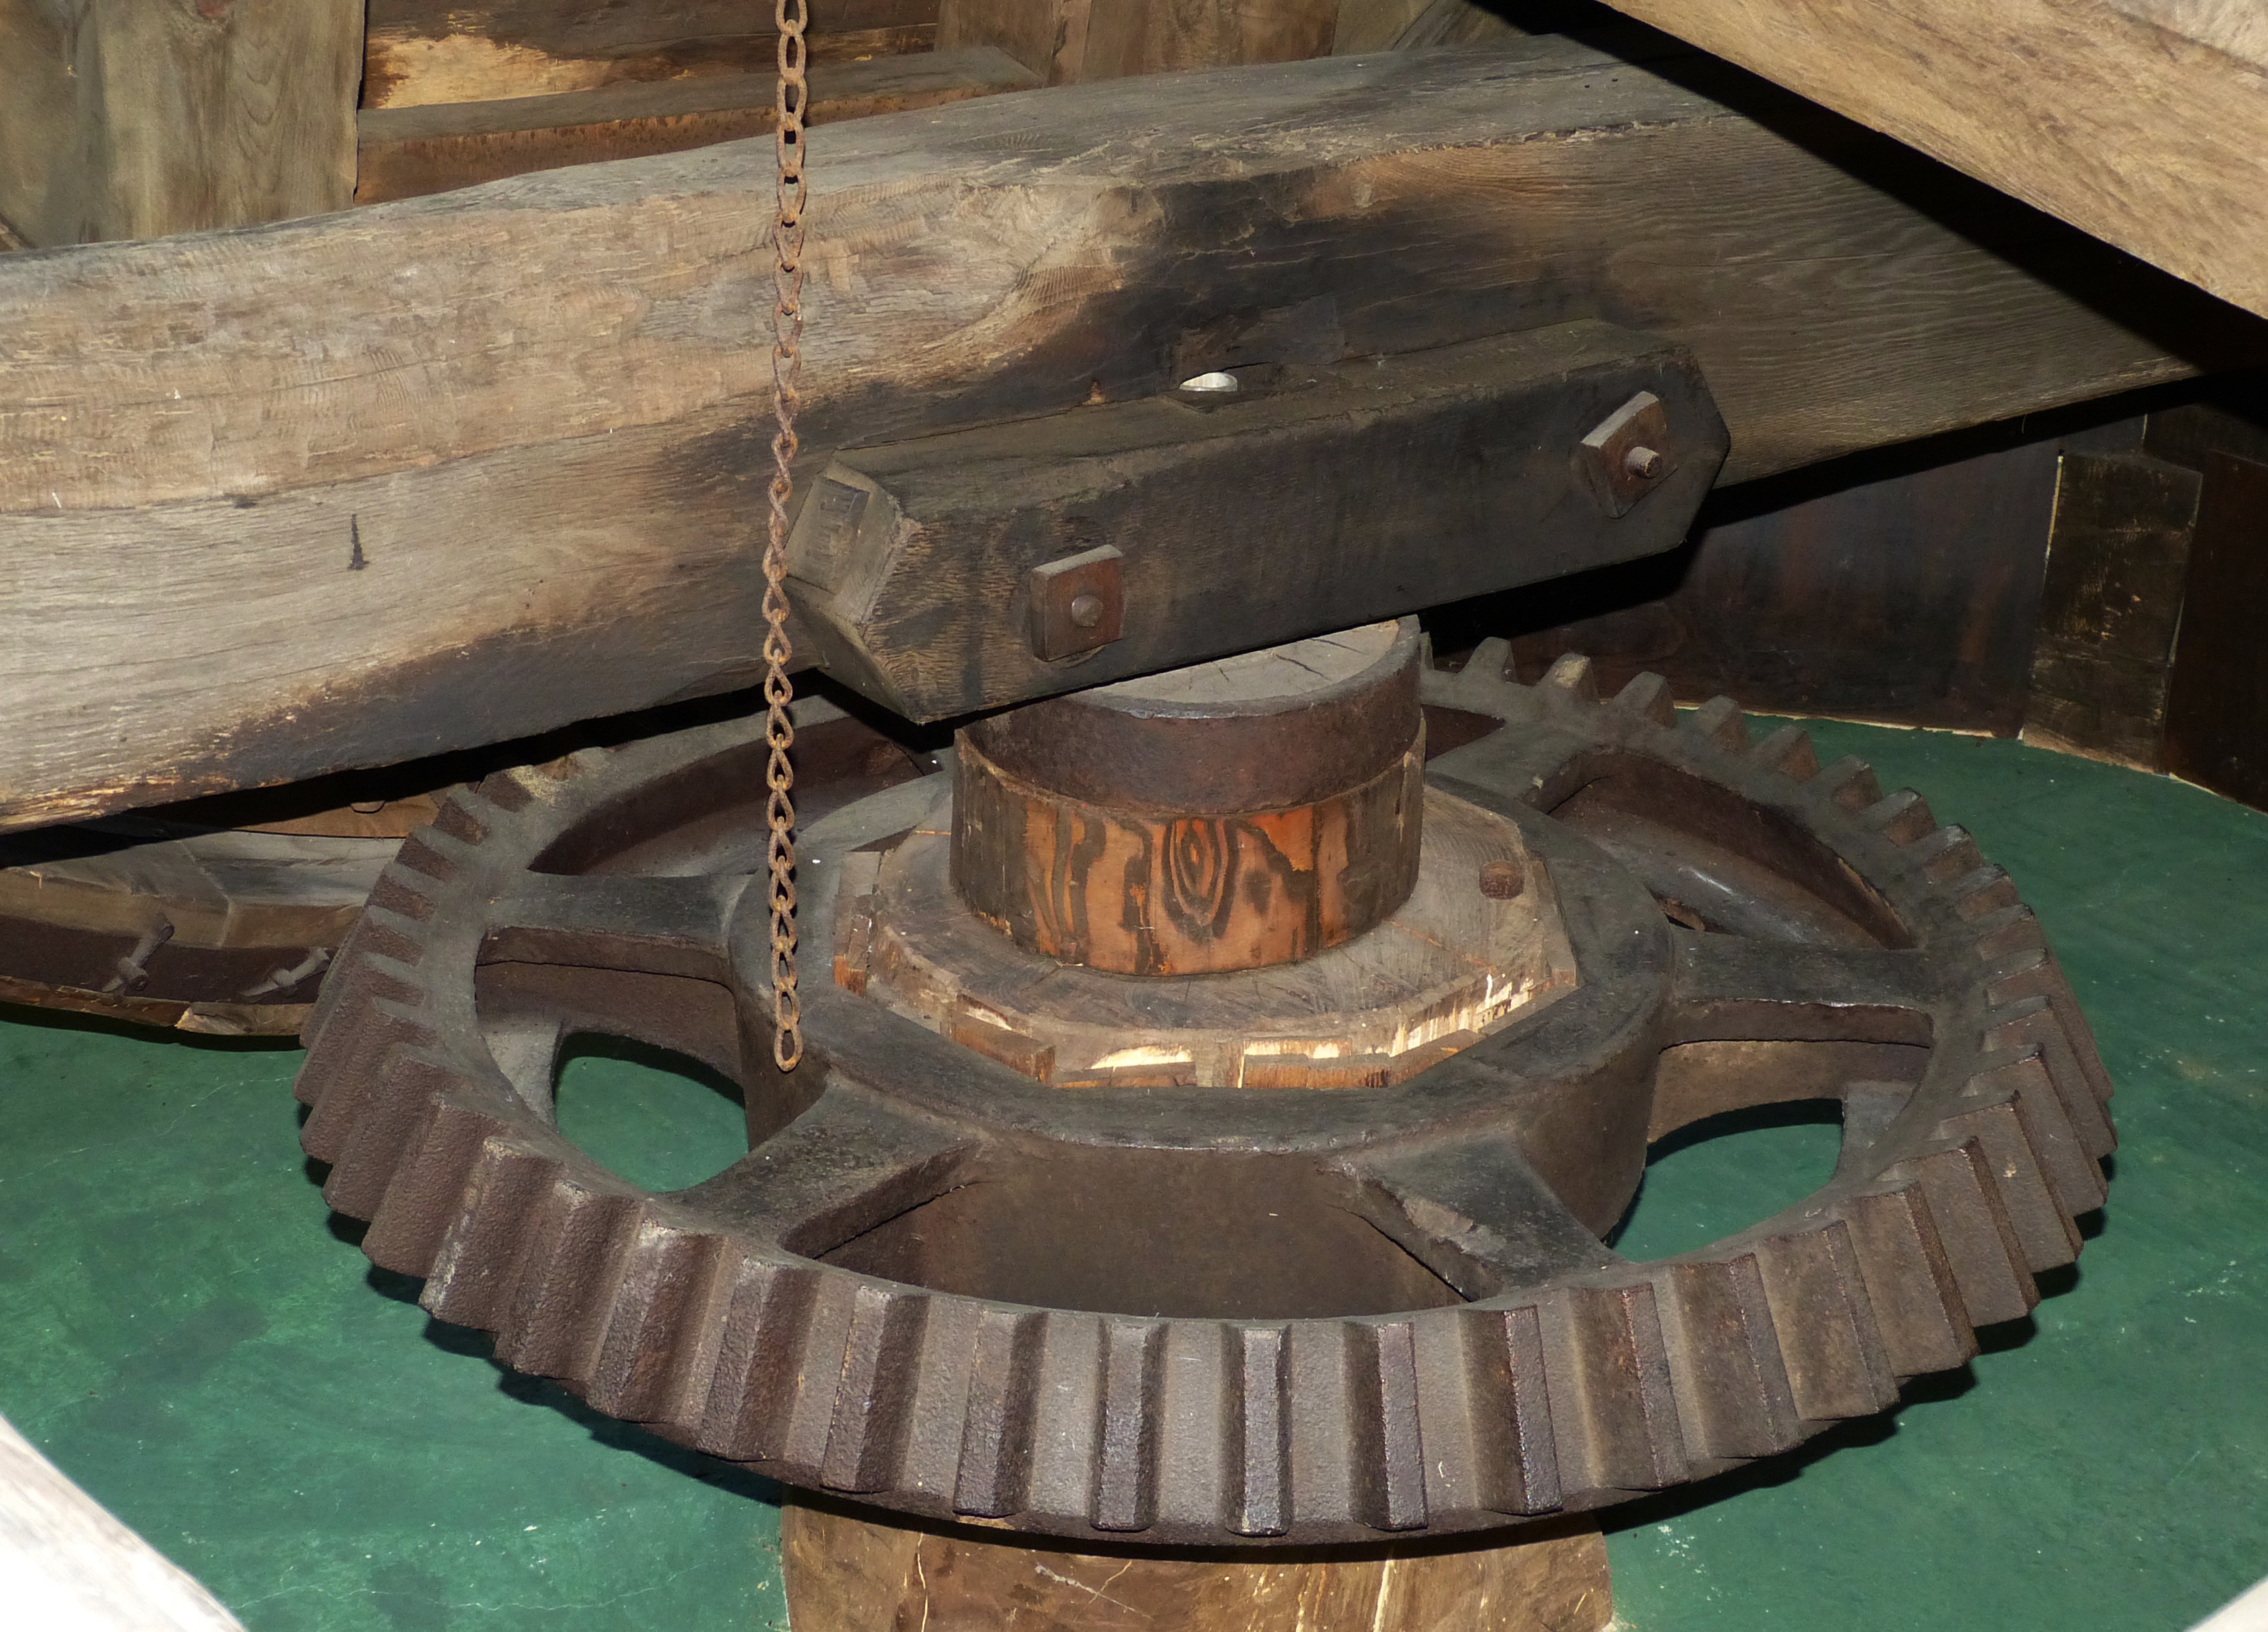
wood, technology, wheel, windmill, building, gear, drive, machine, movement, grind, wind energy, mill, wheels, historically, transmission, mechanics, gearings, man made object